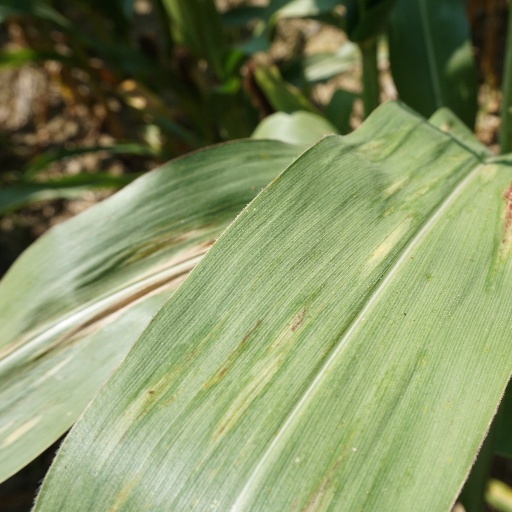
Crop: maize; corn